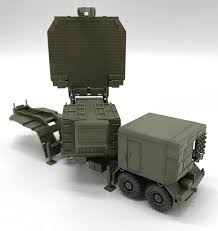
Label: Air Defense